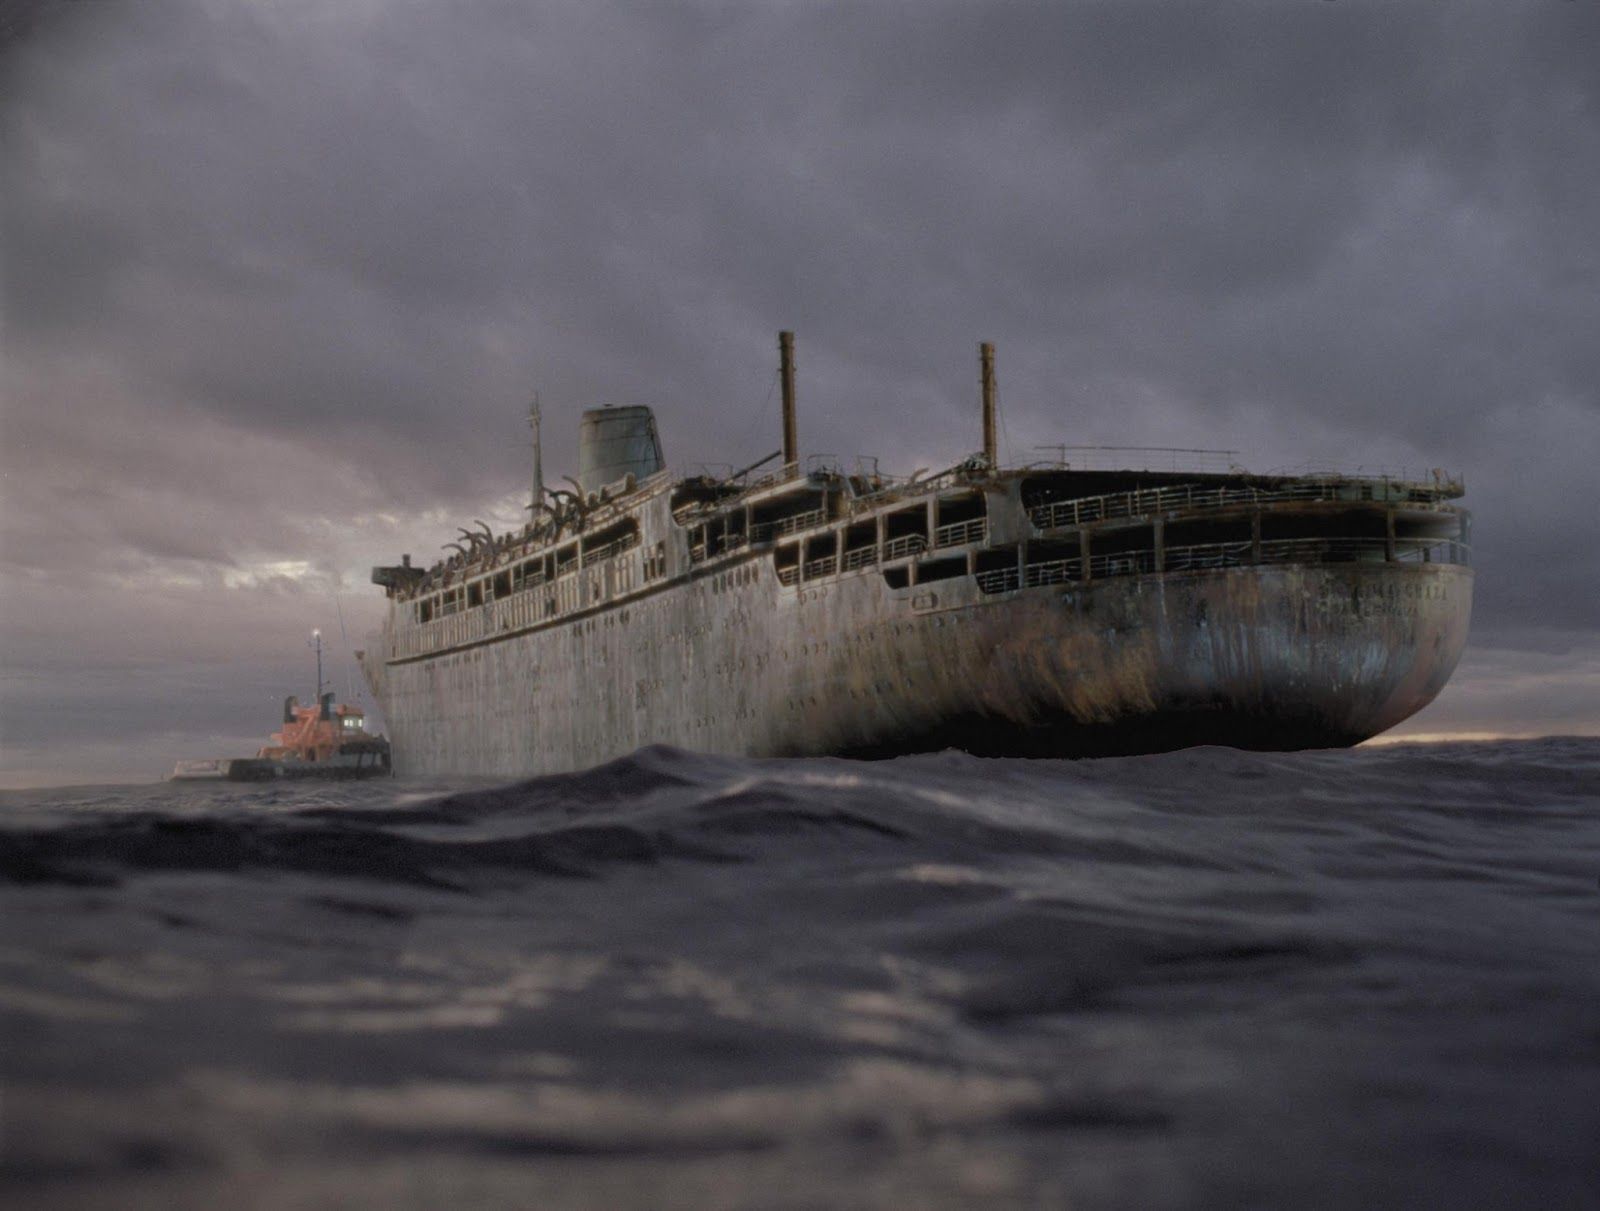
Vehicle type: Ships